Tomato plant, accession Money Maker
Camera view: tilt-top (135 deg); turntable rotation: 300 degrees
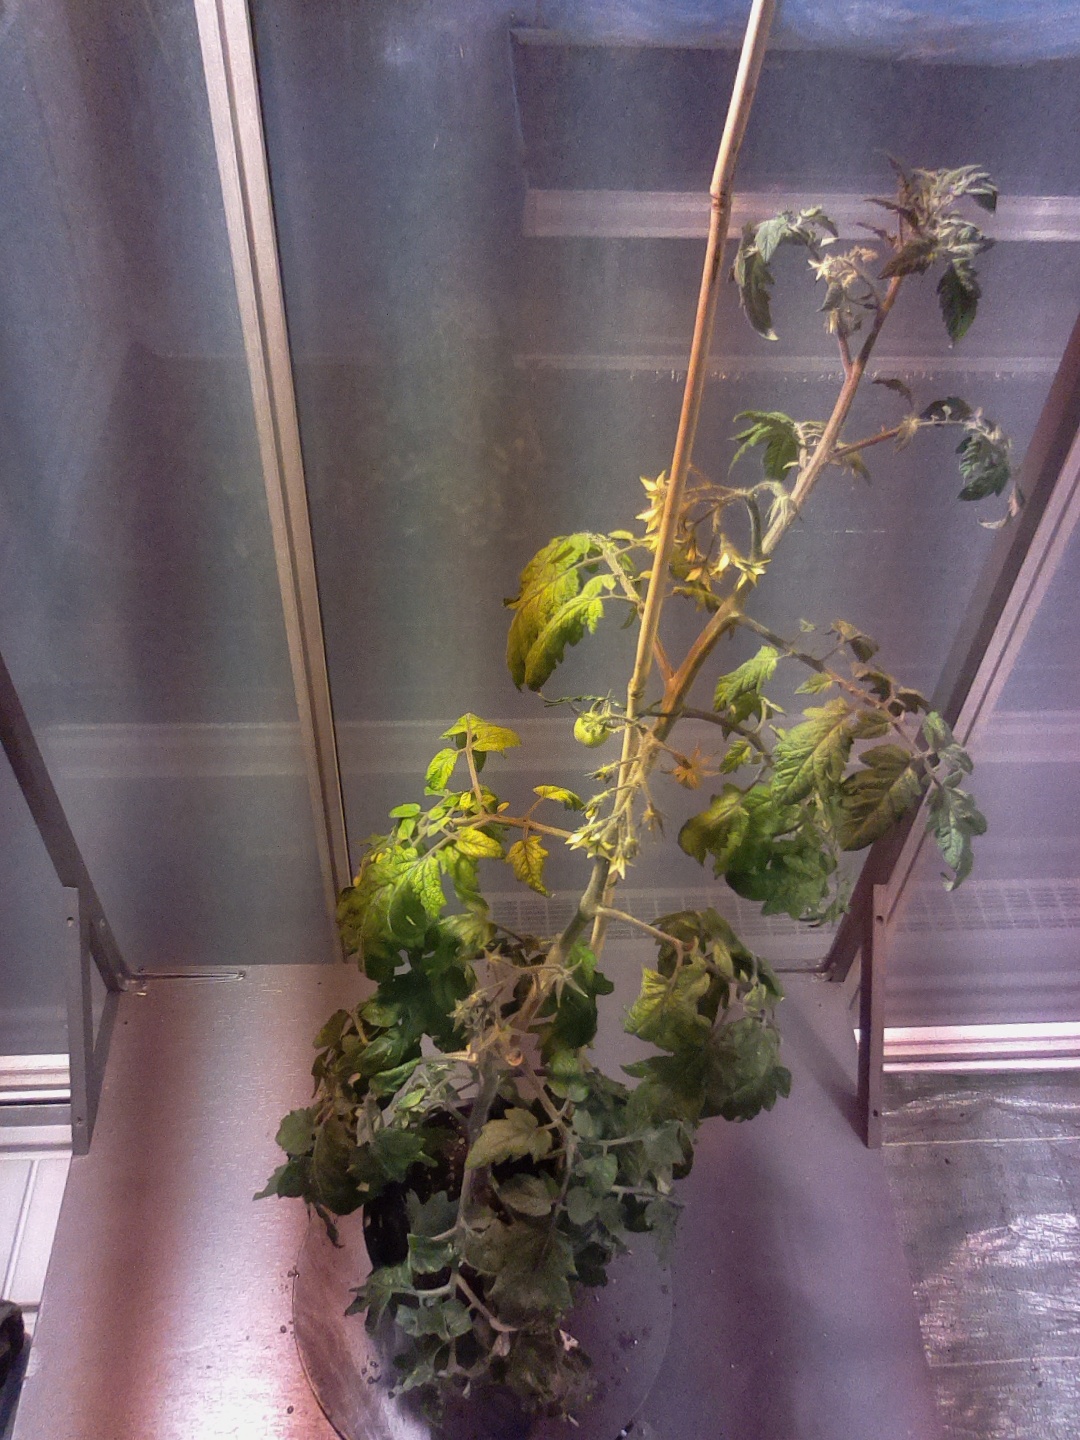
BBCH growth stage 71: 10%-20% of final fruit size